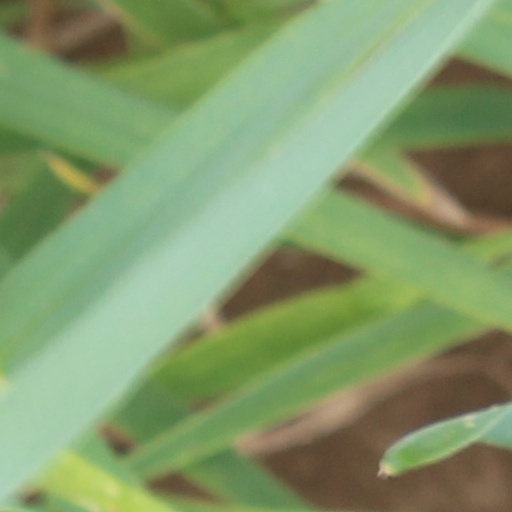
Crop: wheat